Čechy pod Kosířem

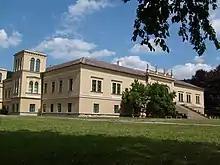
Čechy pod Kosířem Castle

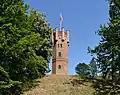
Lookout tower in the castle park

The municipality is known for the Čechy pod Kosířem Castle. The original castle was built here in the 16th century. After it fell into disrepair, it was reconstructed in the 1820s. In 1839–1846, it was rebuilt into its current appearance in the Neoclassical, so-called "modernized Italian" style. Today there are several exhibitions of the Regional Museum in Olomouc.